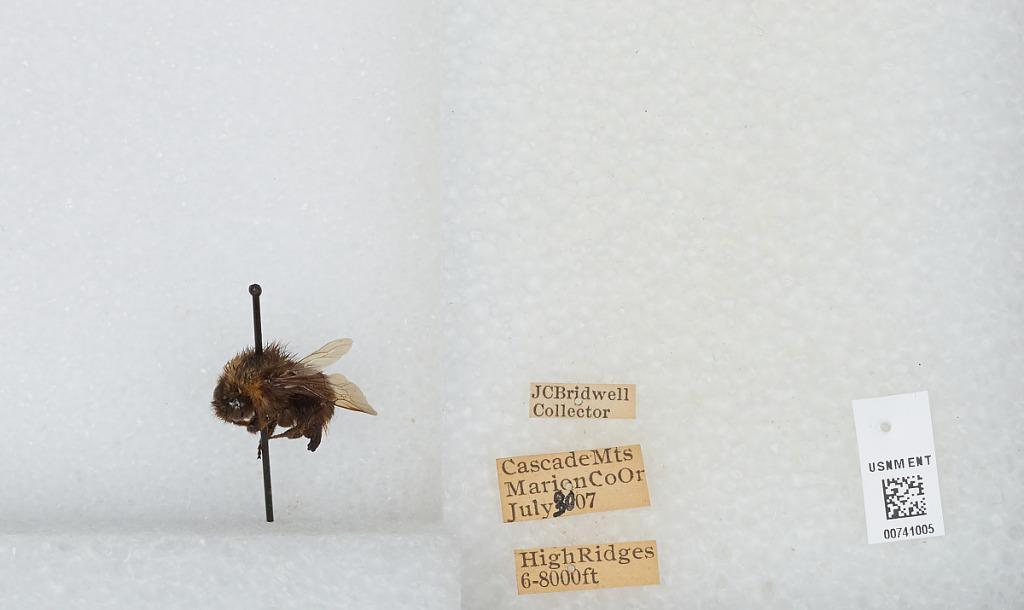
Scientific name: Bombus (Bombus) occidentalis Greene
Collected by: J. Bridwell
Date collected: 1907-7-30
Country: United States
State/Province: Oregon
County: Marion
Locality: Cascade Mountains, High Ridges
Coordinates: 45.3761, -121.733